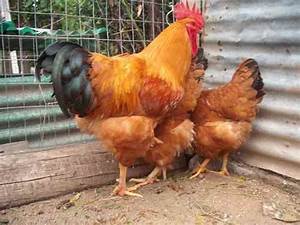
Label: gallina